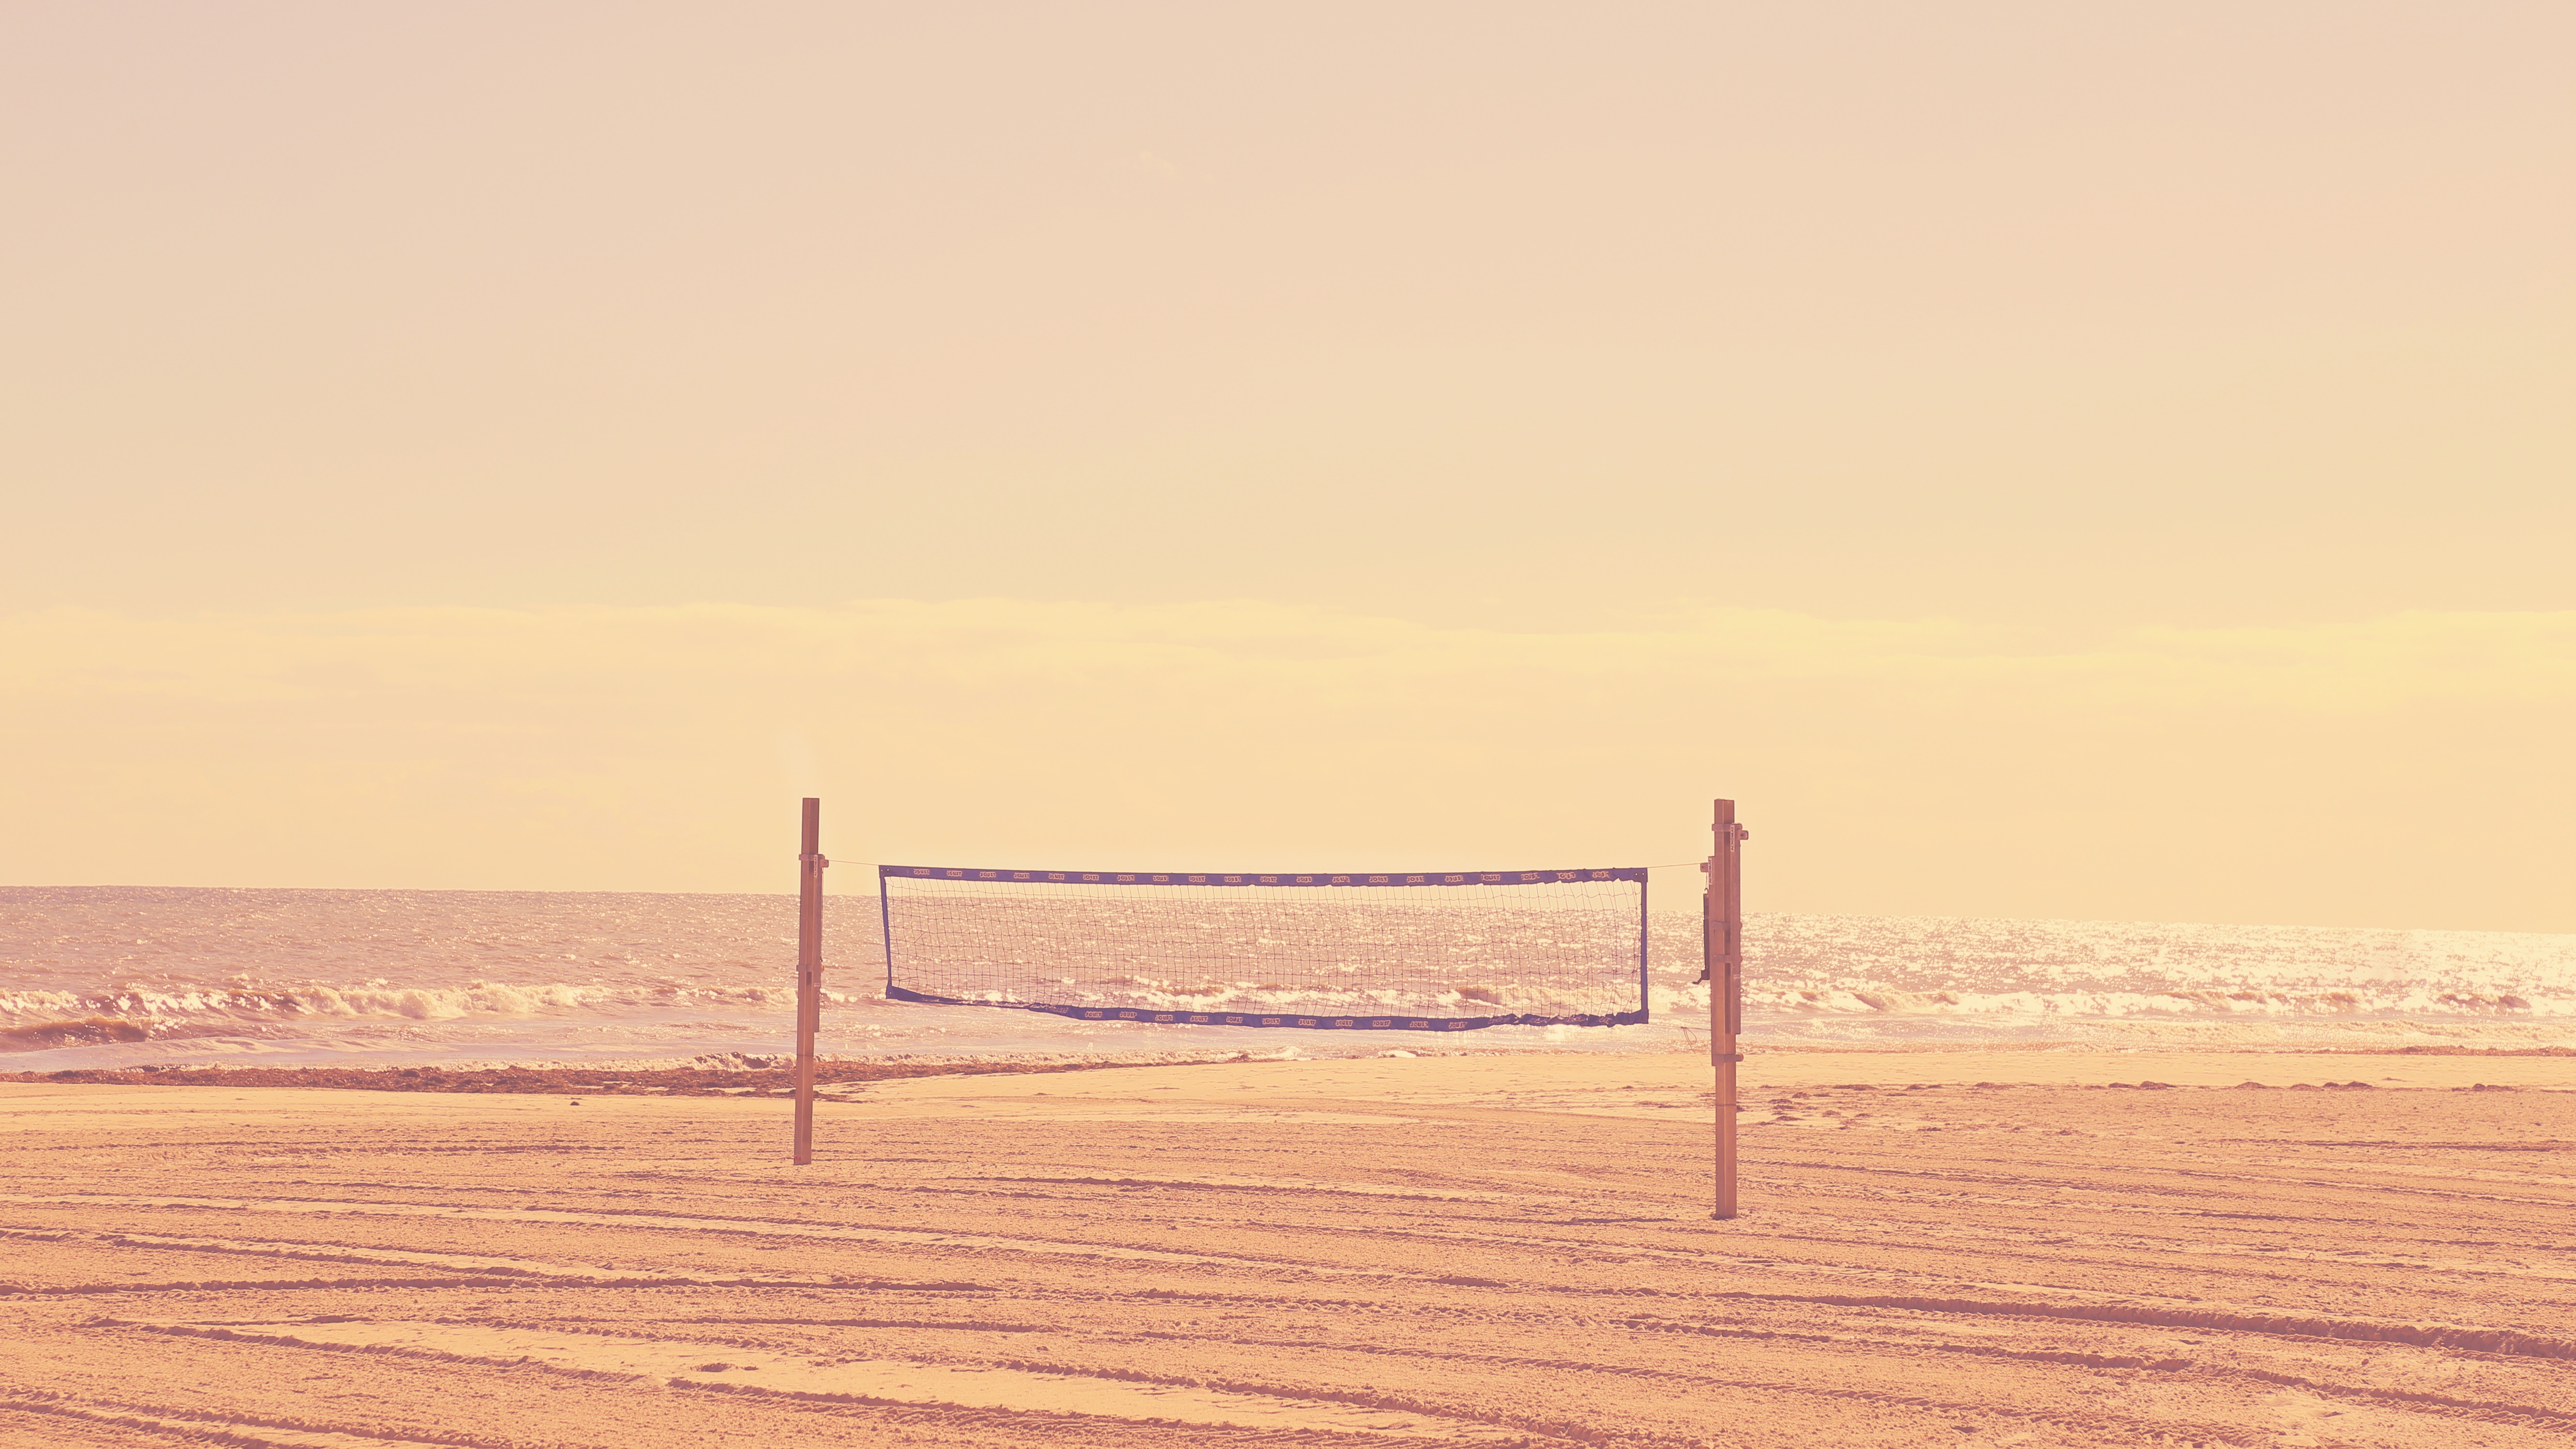
landscape, sea, coast, sand, horizon, sky, wood, sunrise, sunset, sunlight, morning, desert, wave, wind, shape, natural environment, atmospheric phenomenon, aeolian landform